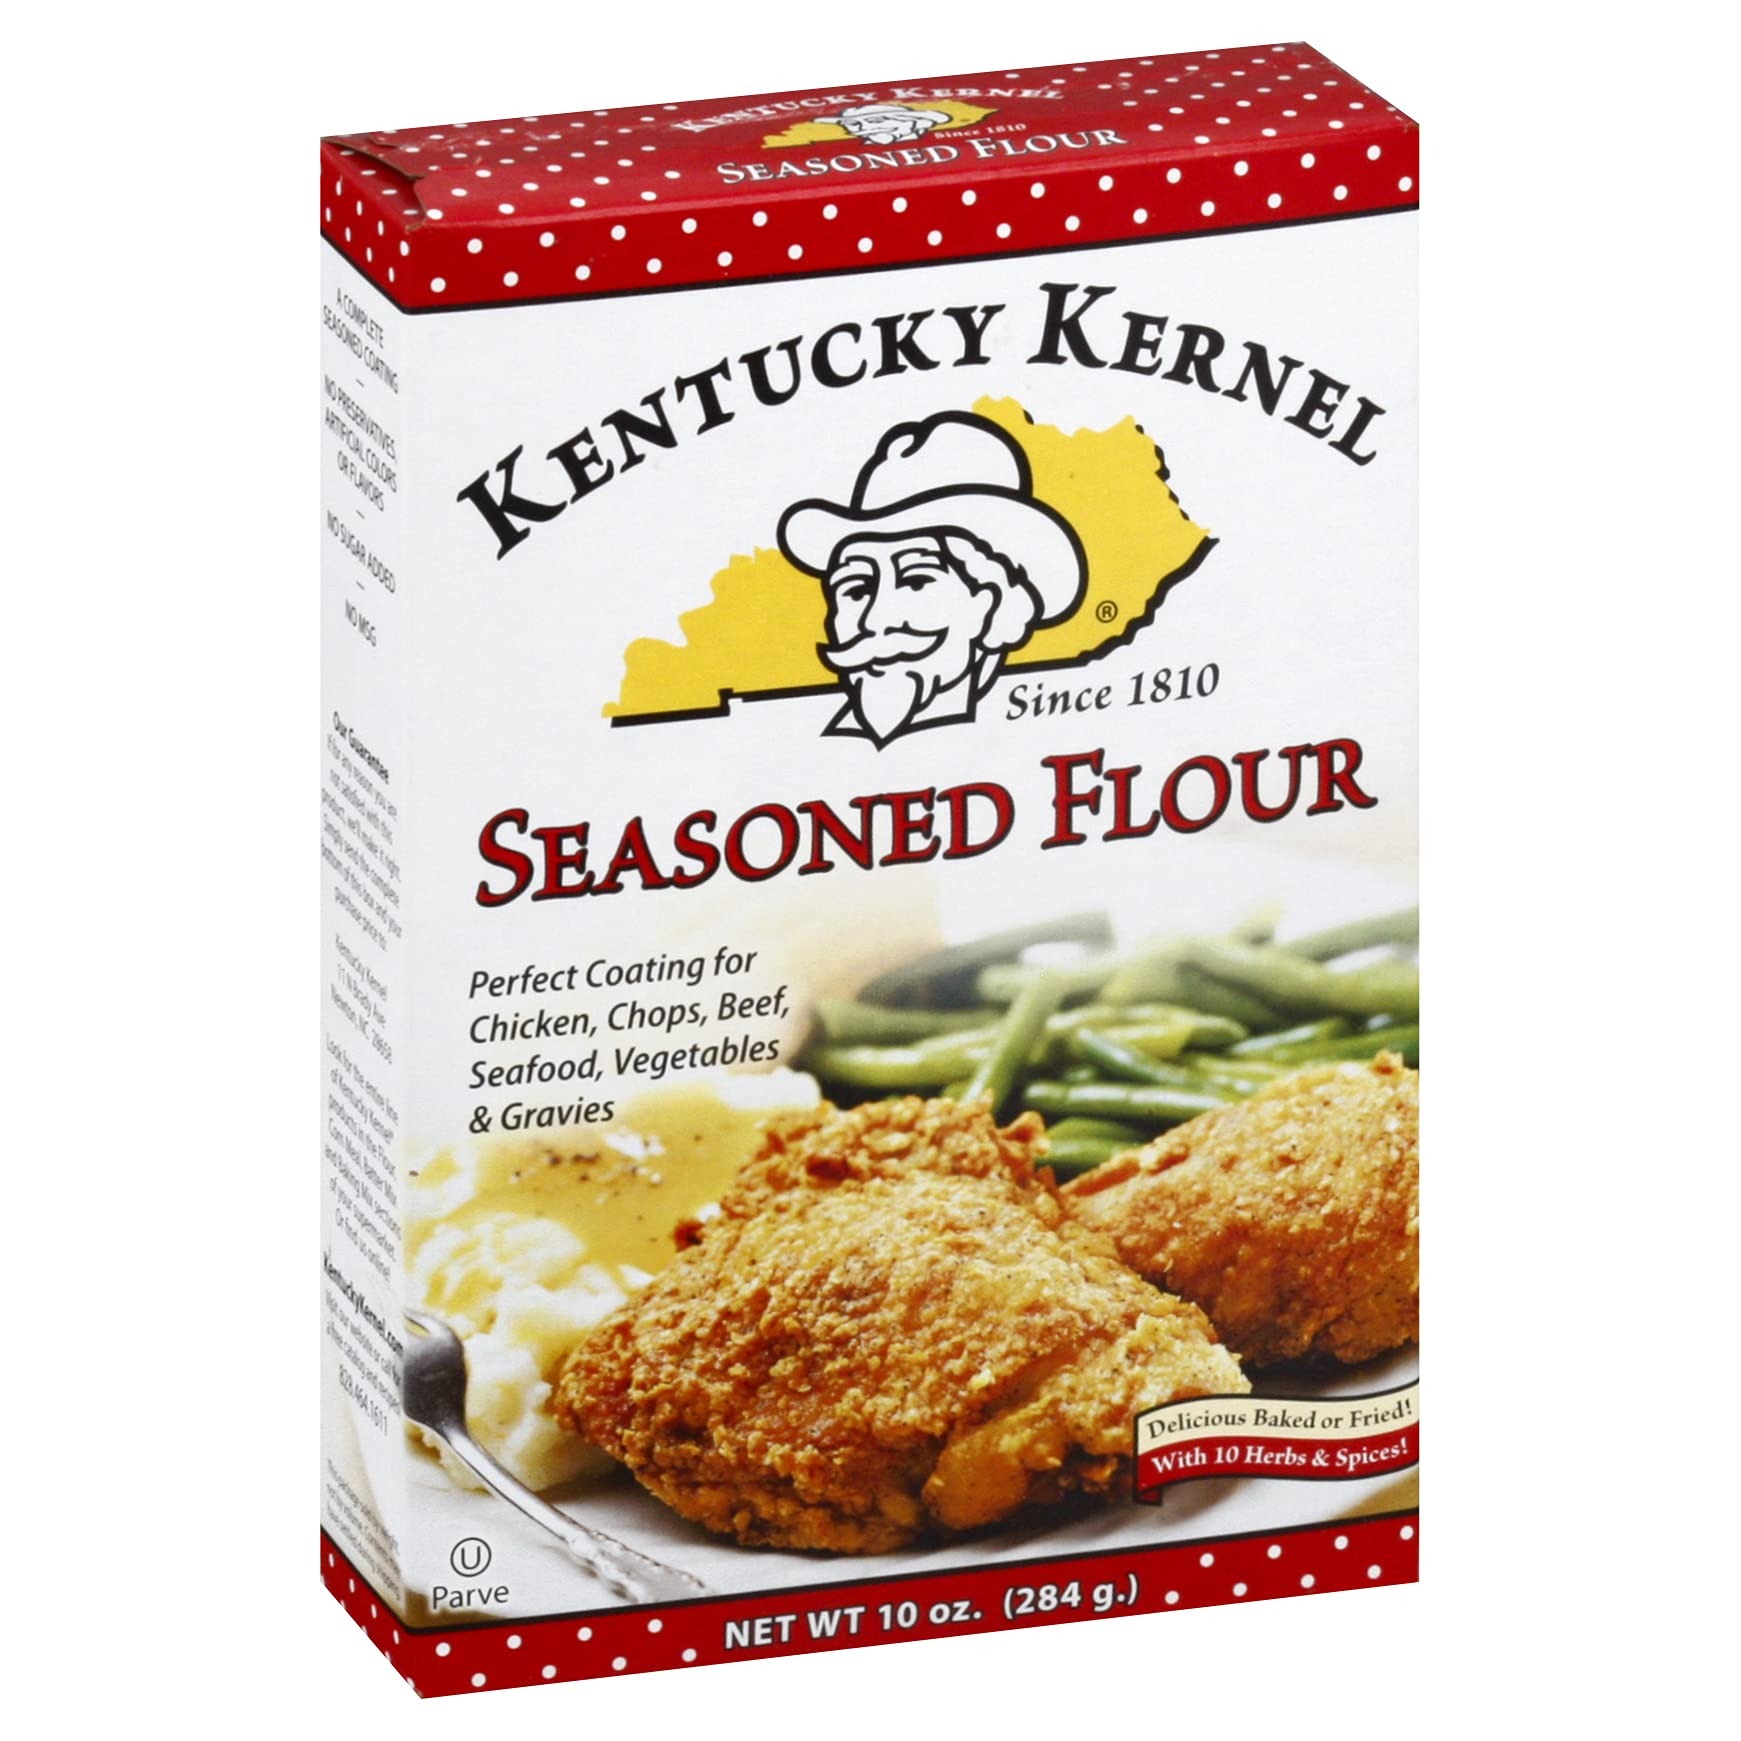
Item Name: Kentucky Kernel Seasoned Flour, 10 Ounce (Pack of 6)
Bullet Point 1: SEASONED FLOUR: Simply the best mix for coating fried or baked chicken, pork chops, beef, fish, seafood, vegetables & gravies too! Our Kentucky Kernel flour lets you enjoy perfectly spiced flavors.
Bullet Point 2: BALANCED BLEND: This blend of flour & 10 savory herbs & spices gives a delightful kick to each bite. Great for vegetables, seafood, meat loaf & more. Delicious baked or fried!
Bullet Point 3: PRINTED RECIPES: Kentucky Kernel offers easy-to-try, delicious recipes printed on the box for flavorful food. We make your meal times come alive with delicious seasoned flours, coatings & baking mixes.
Bullet Point 4: 100% NATURAL: Our products are made from soft wheat, ideal for frying or baking. Make homemade baked items to add seasoning & flavor to your favorite dishes without any artificial flavors, colors, or added sugar.
Bullet Point 5: SOUTHERN CHARM: Renwood Mills offers locally sourced flour, seasoned flour, cornmeal, batters, coatings, spices & baking mixes to let you make classic southern biscuits, pancakes, chicken, chops, gravy & more!
Product Description: Featuring the tangy tartness of lemon and the pop of cracked black peppercorn, our Lemon Pepper mix makes it easy to bring this classic flavor combination to your next family meal. Zest up your next fish dish or other favorite meat with Kentucky Kernel’s own southern spin on this popular classic.
Value: 60.0
Unit: Ounce

Price: 2.38